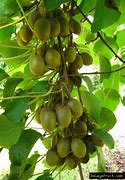
Label: Kiwi